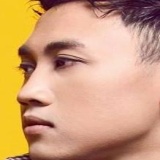
ca sĩ Don Nguyễn